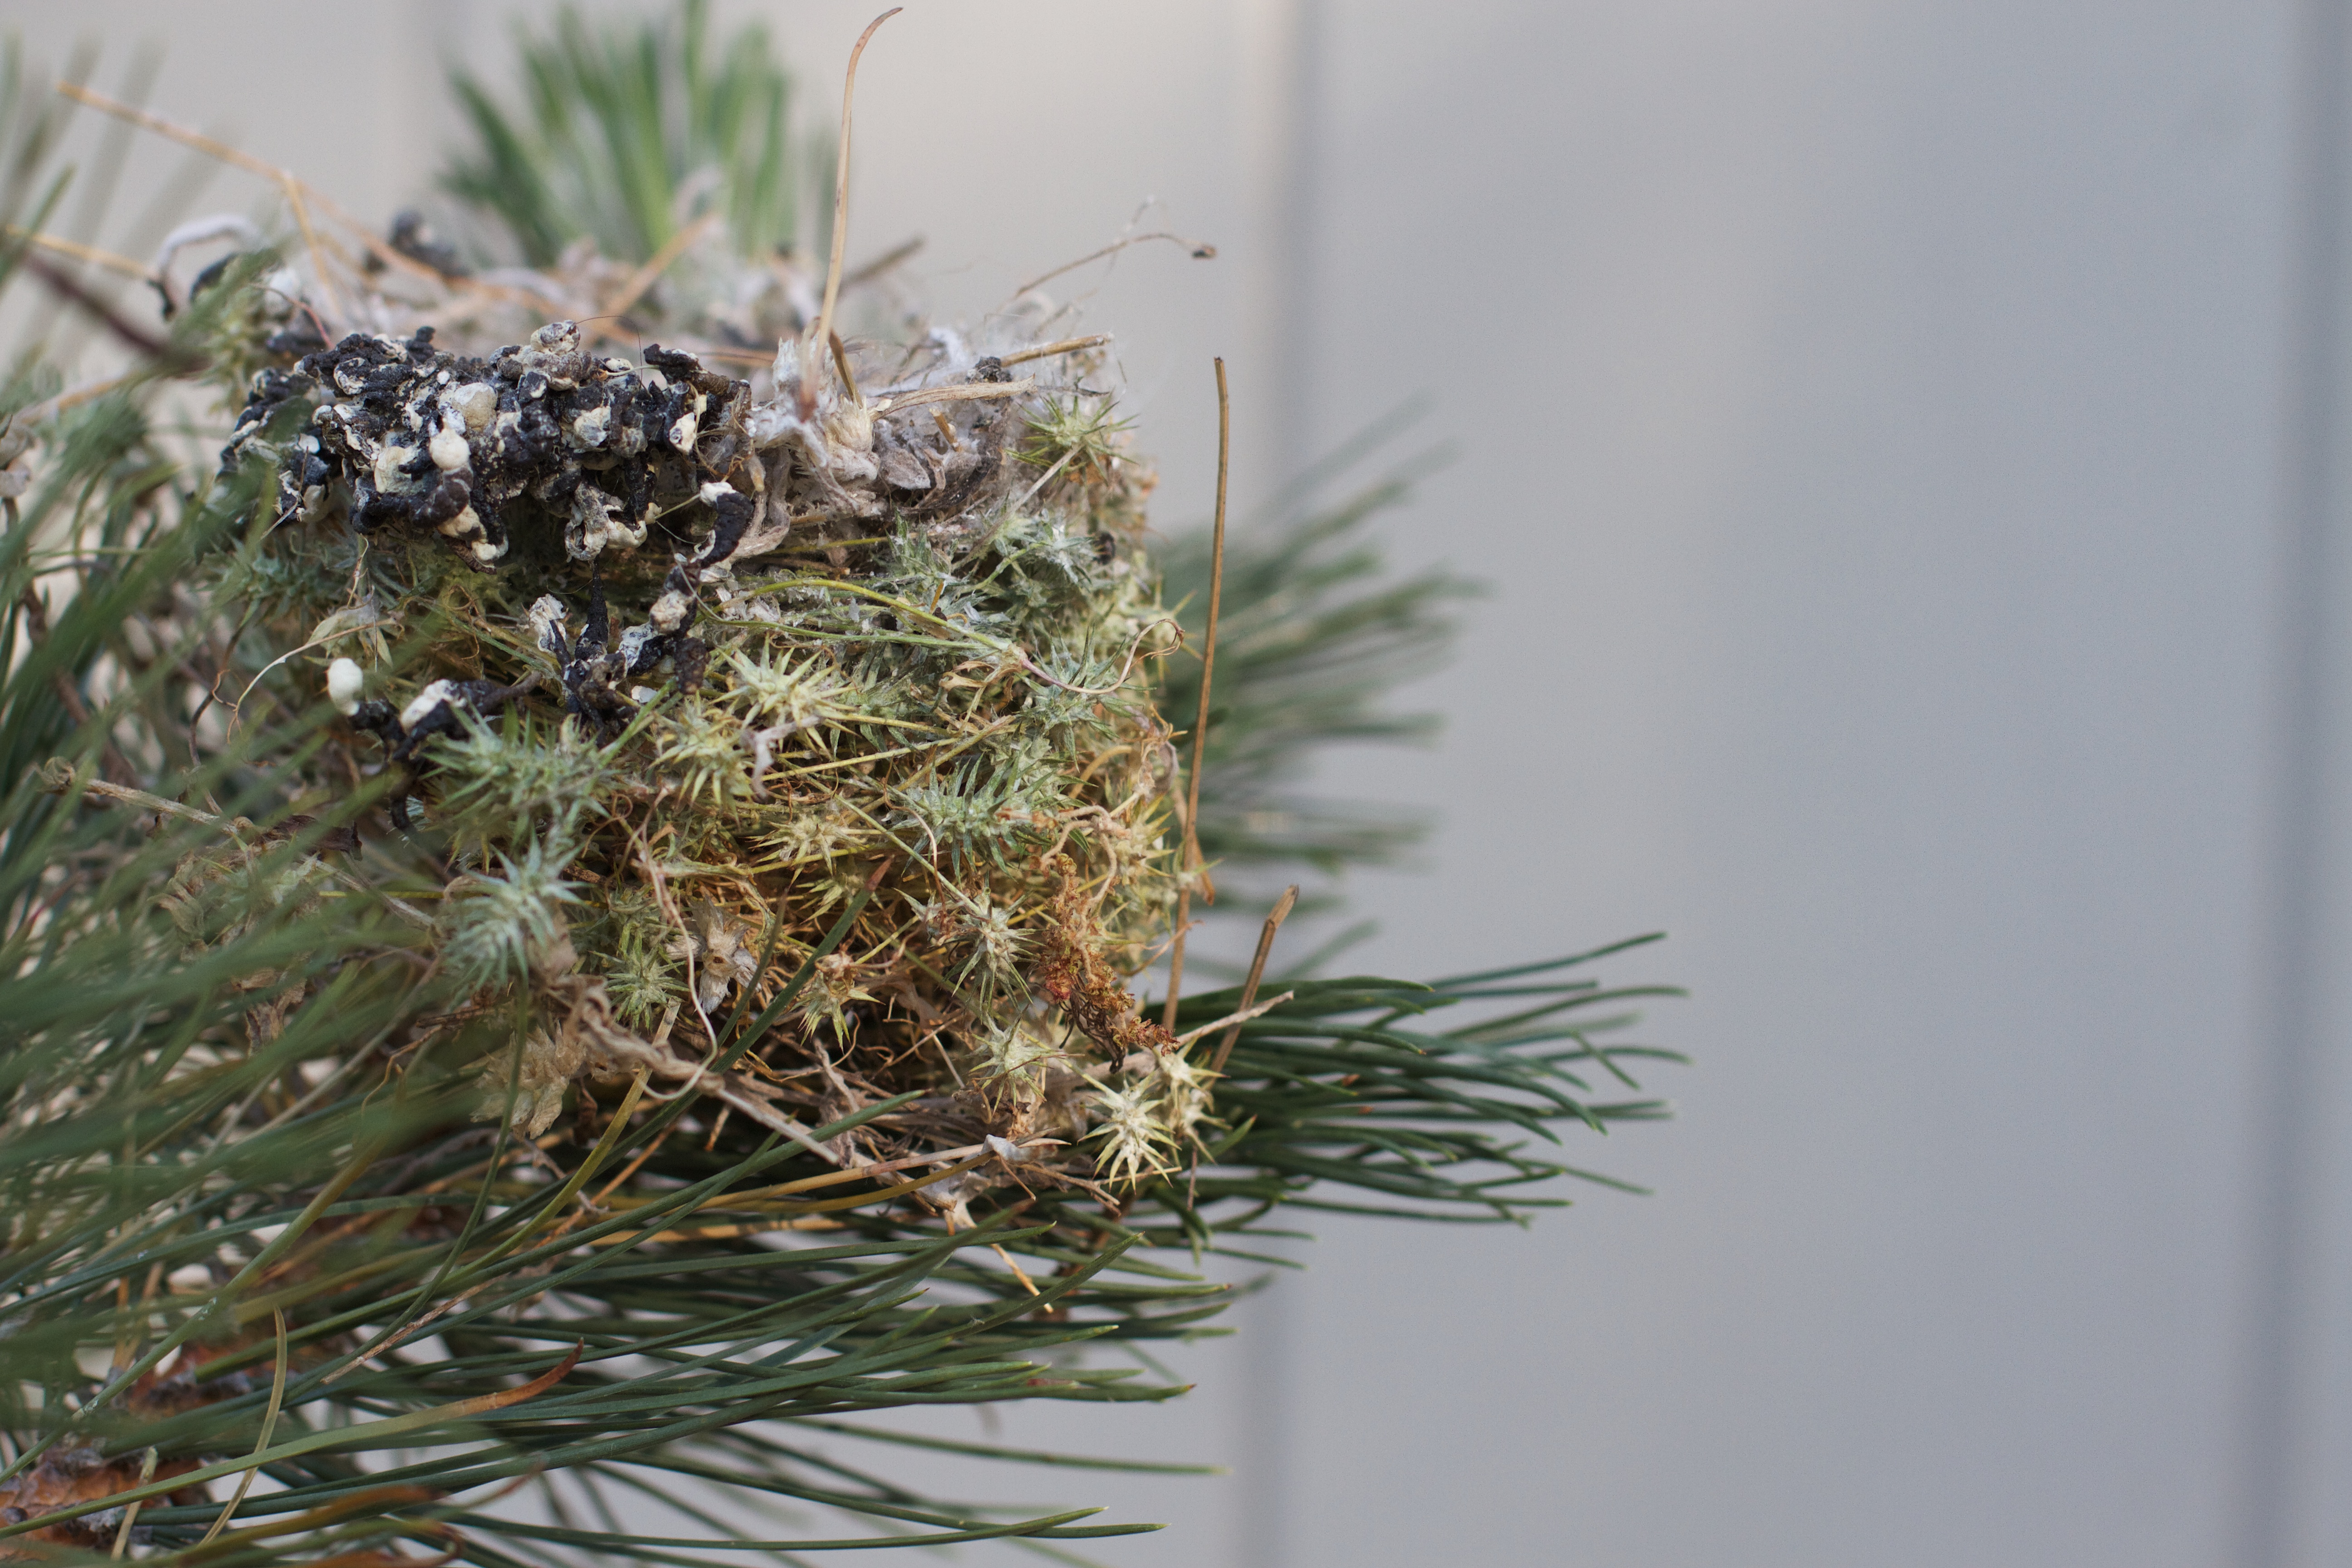
tree, branch, plant, flower, fir, flora, christmas tree, twig, conifer, christmas decoration, spruce, nest, grass family, woody plant, land plant